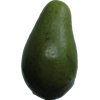
Label: green_avocado